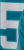
Number: 5